Africa Open Institute for Music, Research and Innovation

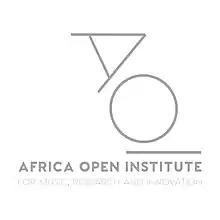
The logo of AOI

The Africa Open Institute for Music, Research and Innovation (AOI) at Stellenbosch University is an interdisciplinary research institute dedicated to music studies. Founded in 2016 by the music scholar and writer Stephanus Muller, the institute provides supervision to postgraduate fellows from a variety of disciplines and functions as an independent research hub in the Faculty of Arts and Social Sciences. Its mission is to create an institutional space for scholars and artists that encourages experimentation and risk taking. AOI's community include postgraduate and postdoctoral fellows, extraordinary professors, research associates, composers, performers, sonic residents, archival and heritage practitioners and international partners.